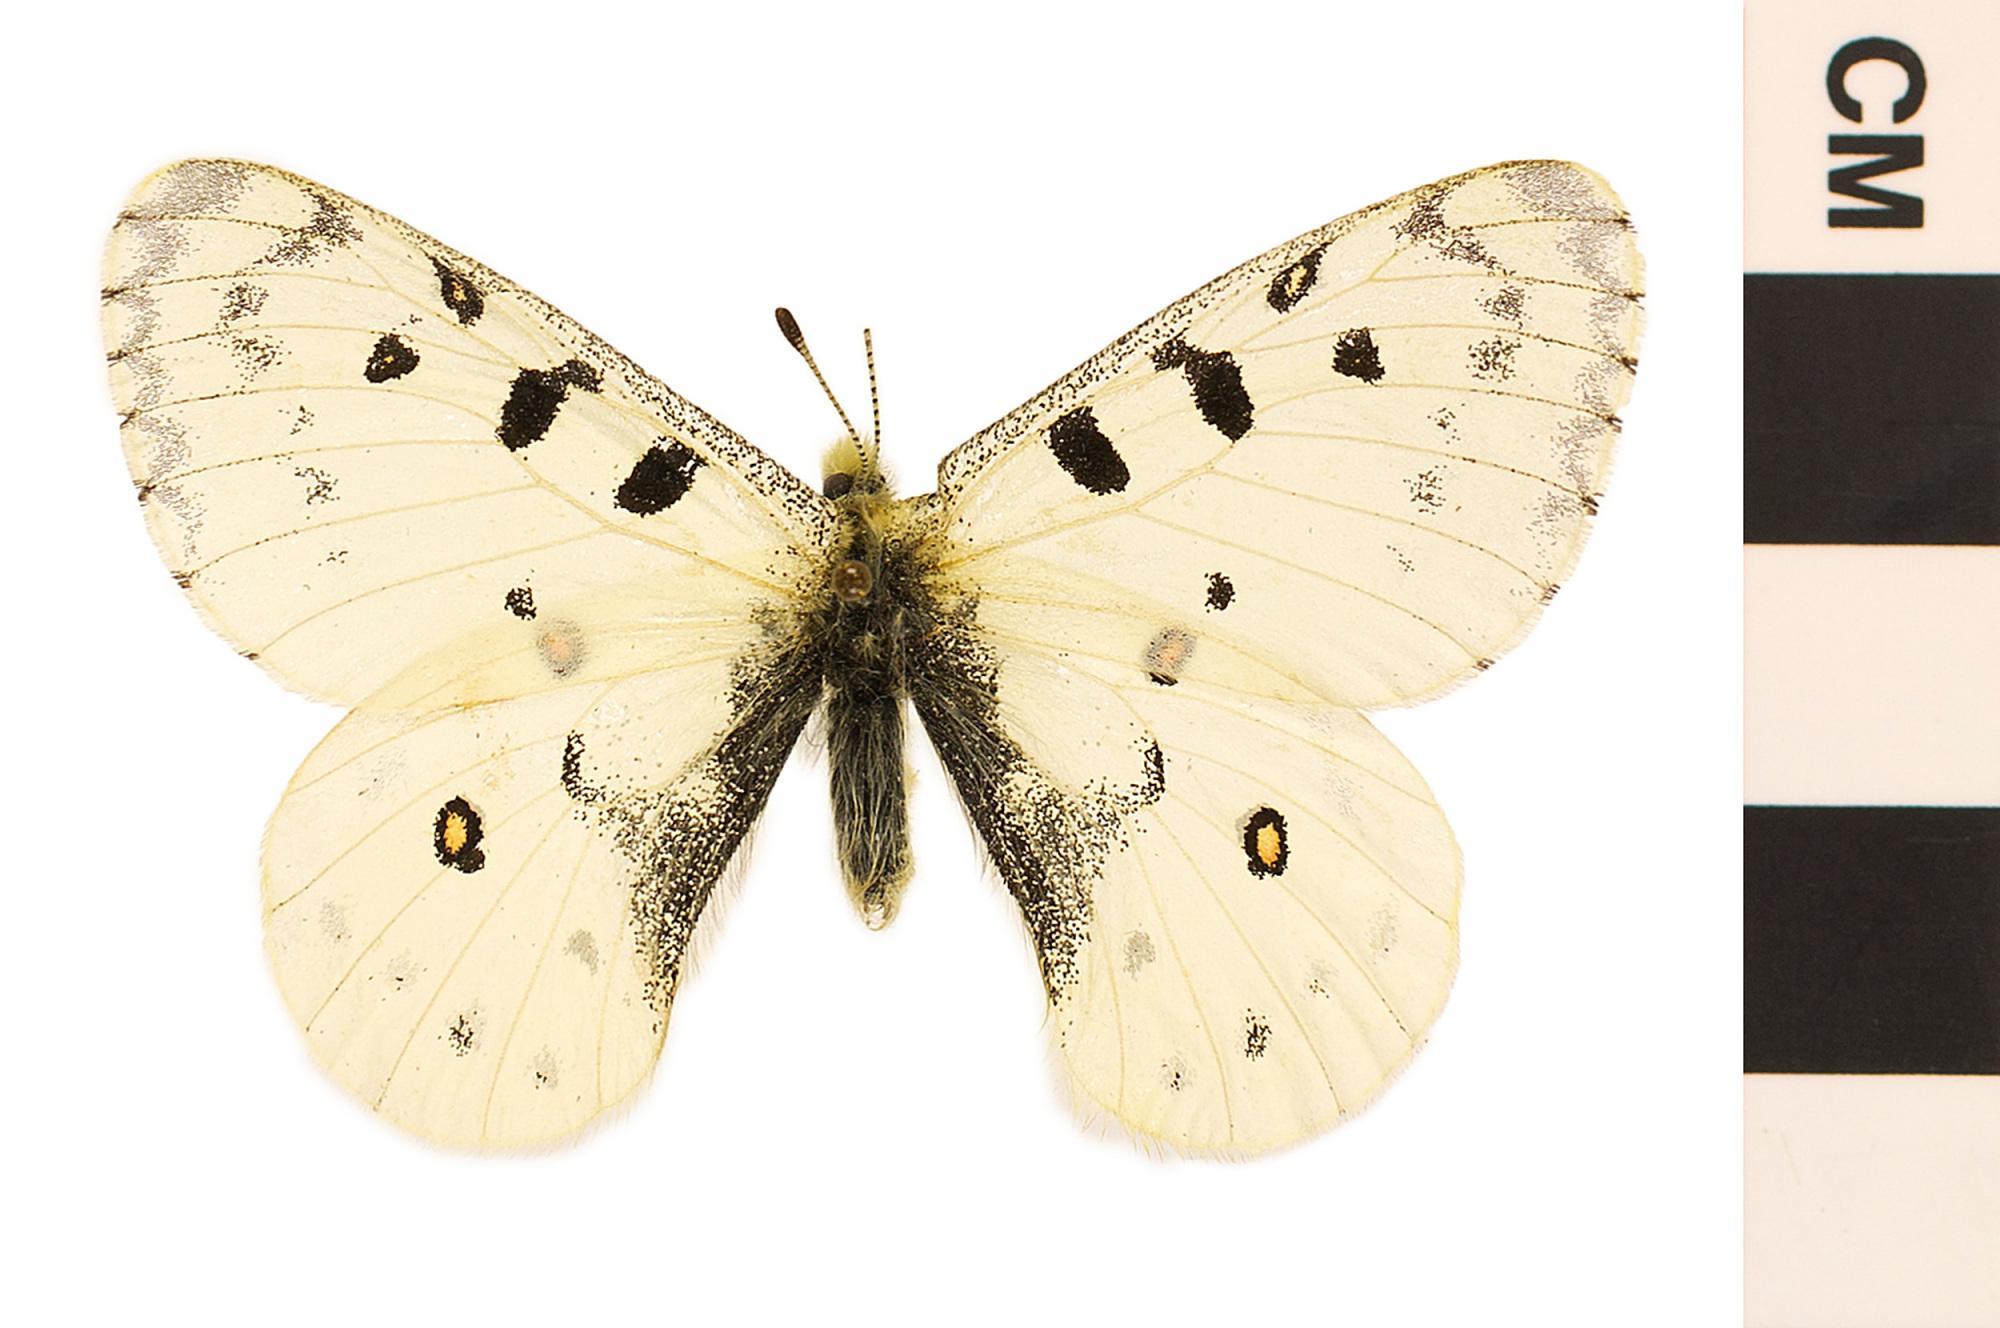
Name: Phoebus Parnassius, Small Apollo
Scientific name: Parnassius phoebus
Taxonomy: Animalia, Arthropoda, Hexapoda, Insecta, Lepidoptera, Papilionidae
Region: US High Plains and Rocky Mountains (ID, MT, ND, SD, WY, CO)
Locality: Nine Mile Prairie, North America, United States, Montana, Lancaster County